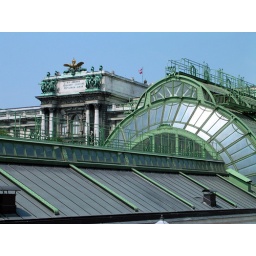
The new palace peaking up over the butterfly house in the foreground.